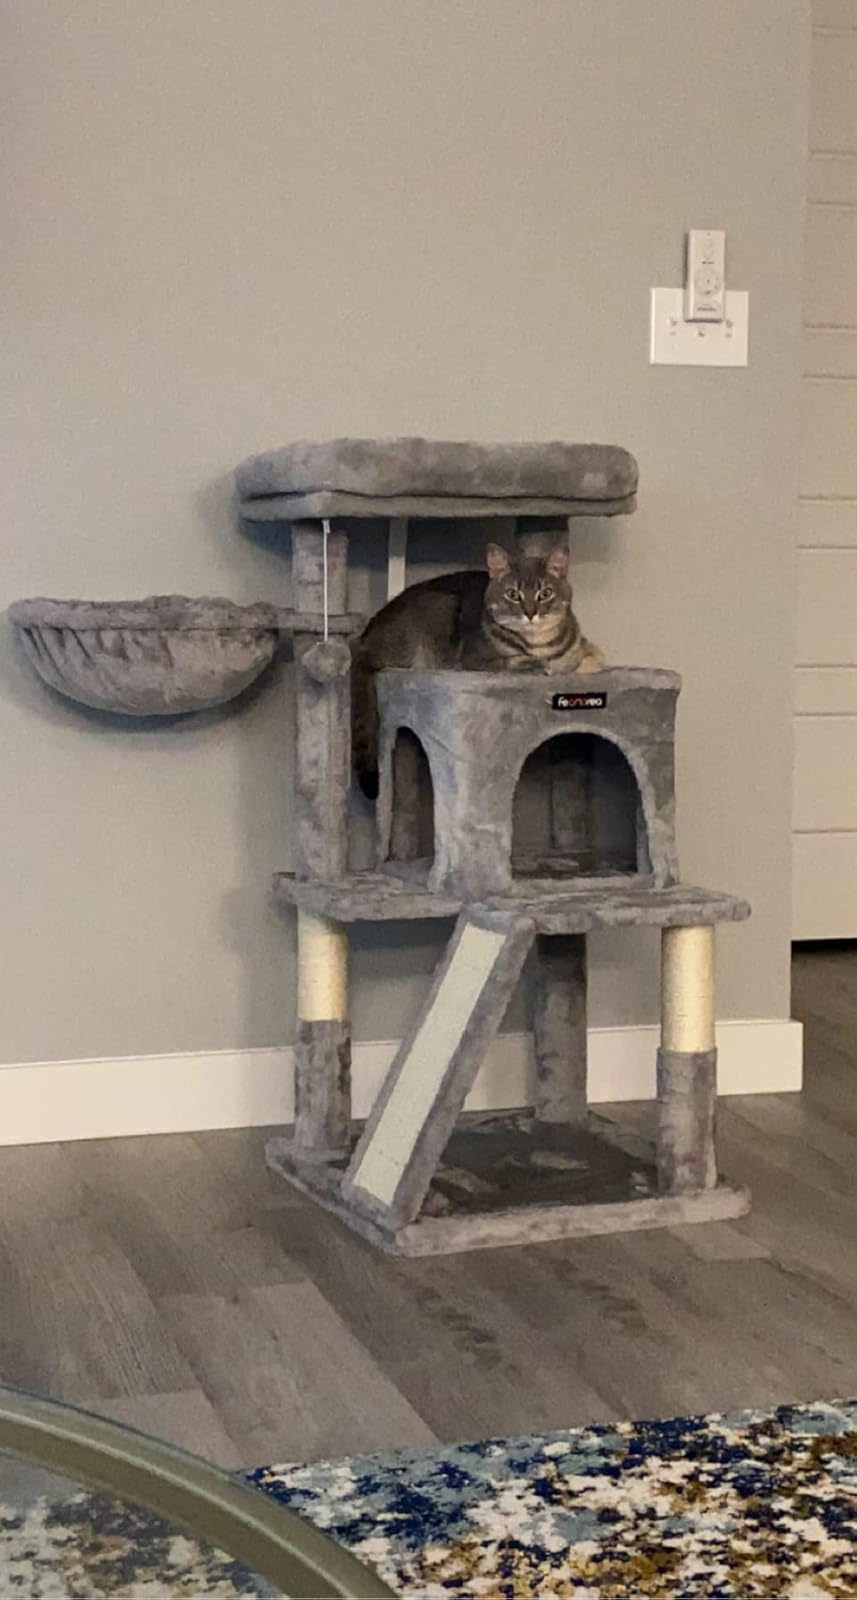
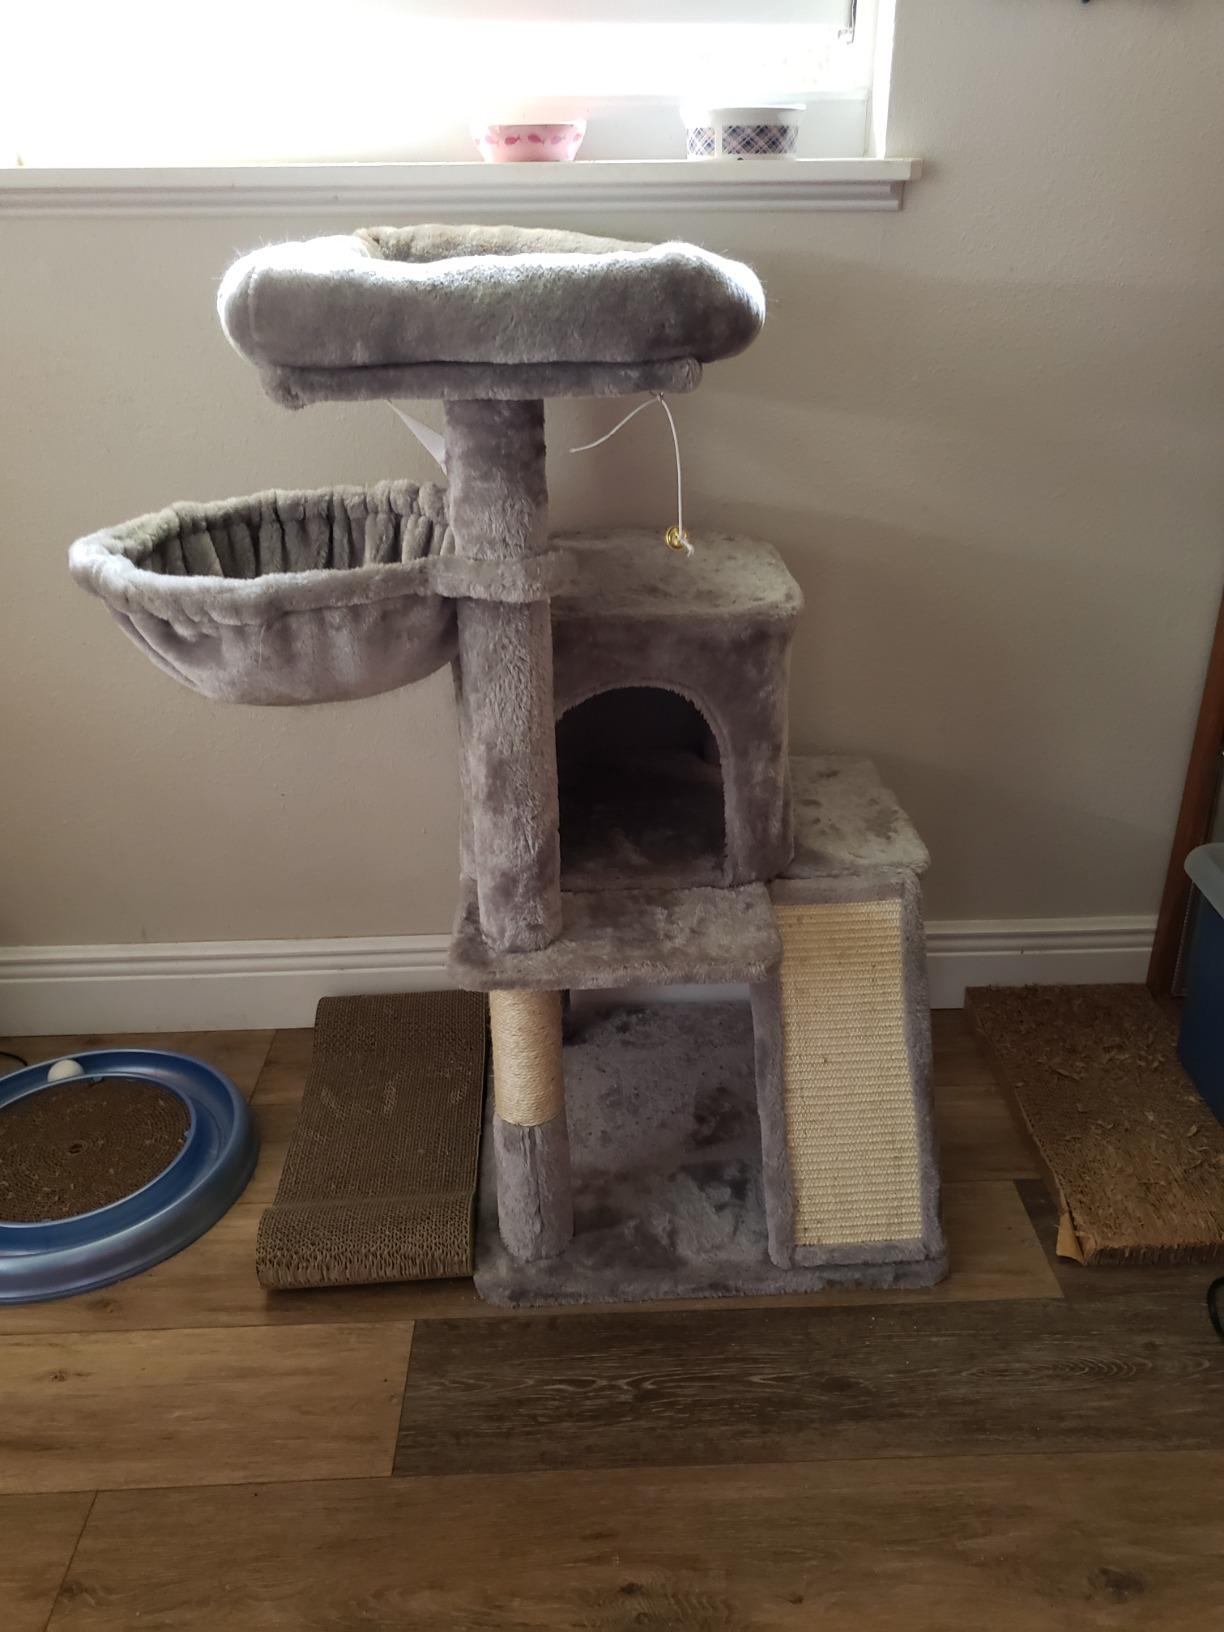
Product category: items_cat tree
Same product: yes